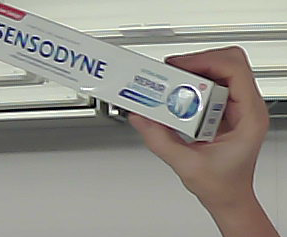
Product: sensodyne_toothpaste